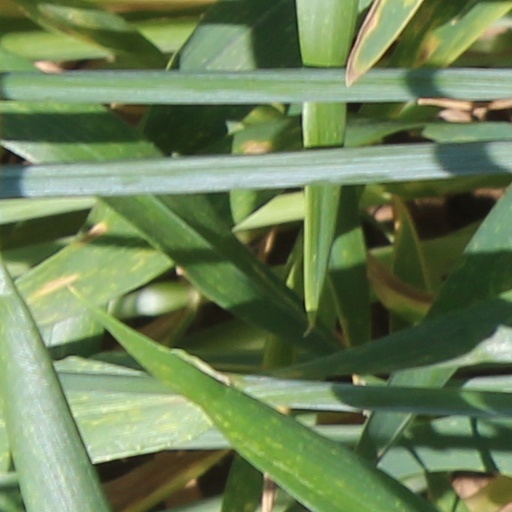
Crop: wheat